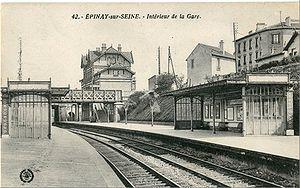
Carte postale ancienne éditée par Abeille, N° 42 Épinay-sur-Seine
La ligne de La Plaine à Ermont - Eaubonne est une ligne ferroviaire française de la banlieue Nord de Paris. Connue jadis sous le nom de « ligne des Grésillons » ou « ligne des Docks », elle est identifiée de nos jours sous les noms de section de lignes « Ermont - Plaine » ou « Ermont - Champ-de-Mars », pour la différencier de la ligne Paris-Nord - Ermont-Eaubonne via Saint-Denis.
La ligne de la grande ceinture de Paris dite Grande Ceinture est une ceinture périphérique ferroviaire autour de Paris, à une quinzaine de kilomètres en moyenne du boulevard périphérique. Sa construction est décidée vers la fin du XIXᵉ siècle, pour assurer l'interconnexion des lignes radiales reliant la capitale à la province et soulager la ligne de Petite Ceinture créée précédemment. Elle est doublée sur une portion est par la « Grande Ceinture complémentaire » et, sur une portion sud-est, par la « Grande Ceinture stratégique ».
La gare d'Épinay-sur-Seine est une gare ferroviaire française de la ligne d'Ermont - Eaubonne à Champ-de-Mars, de la ligne de Grande Ceinture et de la ligne de Sartrouville à Noisy-le-Sec, située dans la commune d'Épinay-sur-Seine. Elle constitue l'une des deux gares de la ville avec la gare d'Épinay - Villetaneuse.
La ligne d'Ermont - Eaubonne à Champ-de-Mars également connue sous le nom de liaison Vallée de Montmorency - Invalides est un ensemble de lignes anciennes remodelées à Paris et en banlieue Nord, en vue de la création d'une antenne nord-ouest à la ligne C du RER. La ligne relie la gare du Champ de Mars - Tour Eiffel, sur la Transversale Rive Gauche à Paris, à la gare d'Ermont - Eaubonne, dans le Val-d'Oise, à une quinzaine de kilomètres au nord de la capitale. Elle constitue la ligne nᵒ 962 000 du réseau ferré national.